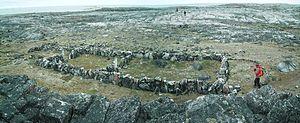
Kangirsuk est un village nordique du Nunavik de l'administration régionale Kativik situé dans la région administrative du Nord-du-Québec, au Québec.